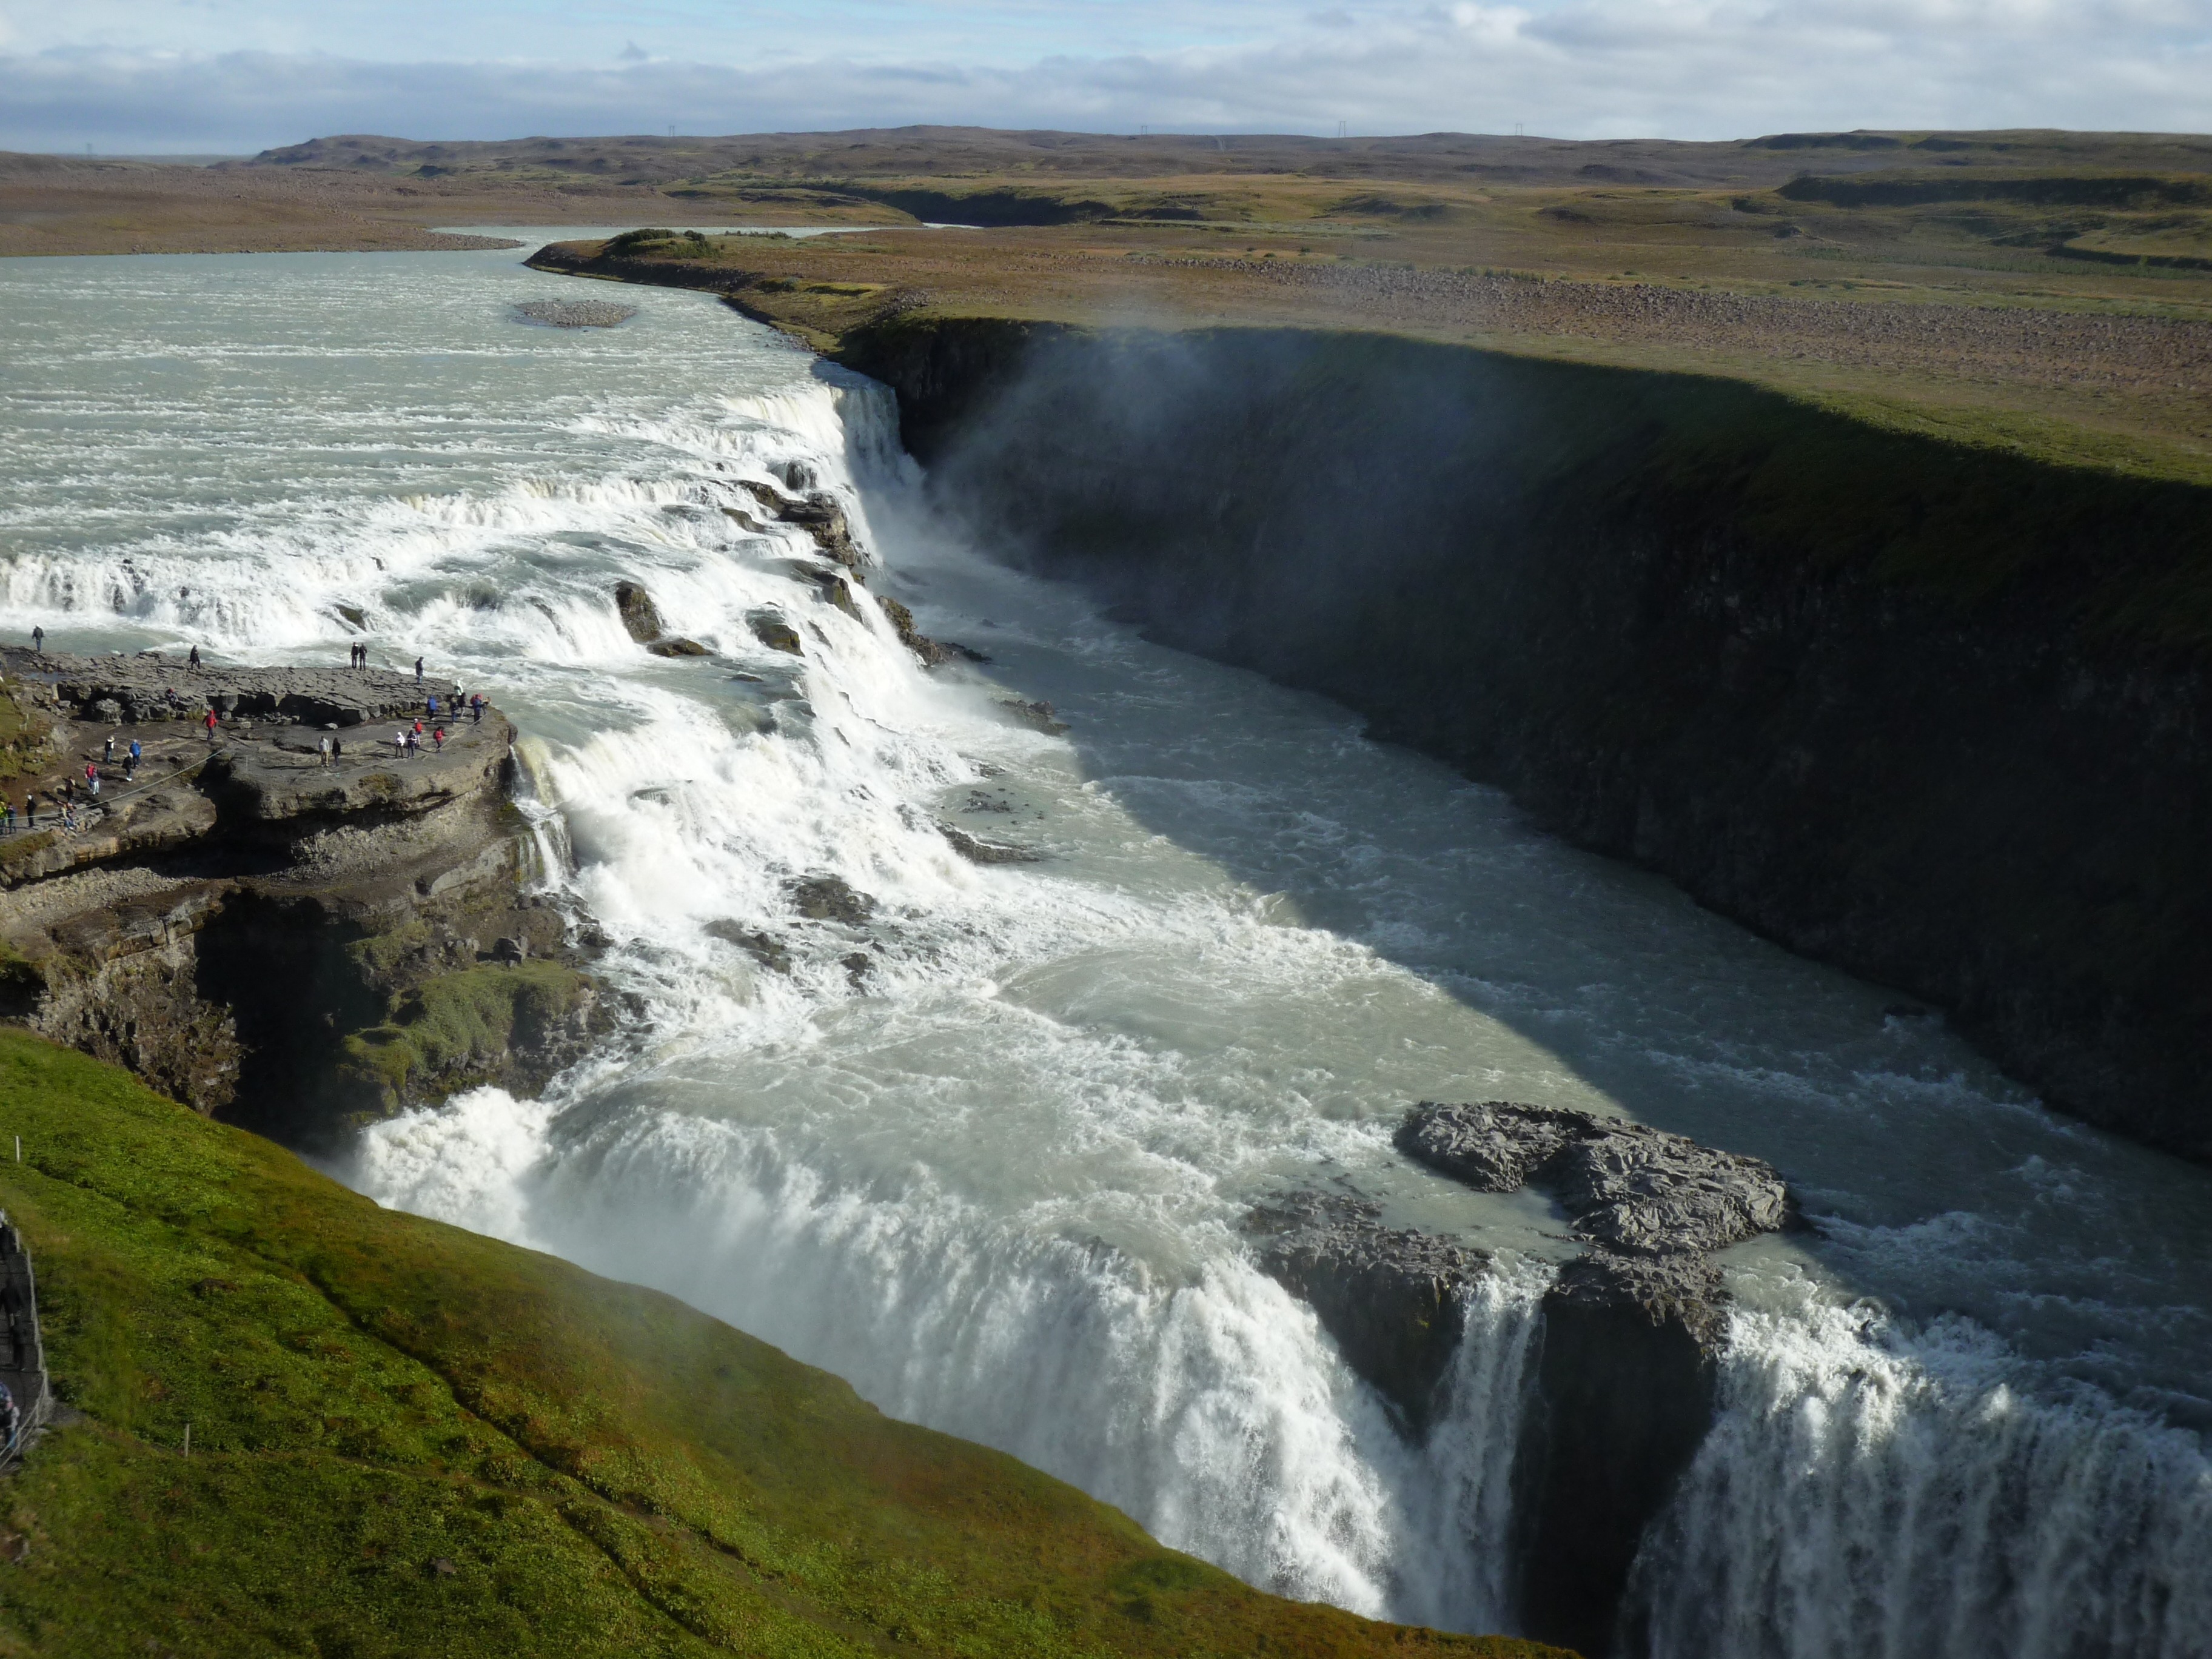
landscape, sea, coast, water, nature, waterfall, wave, river, cliff, rapid, iceland, terrain, body of water, loch, water feature, gullfoss, landform, geological phenomenon, wind wave, haukadalur, hv t, lfus